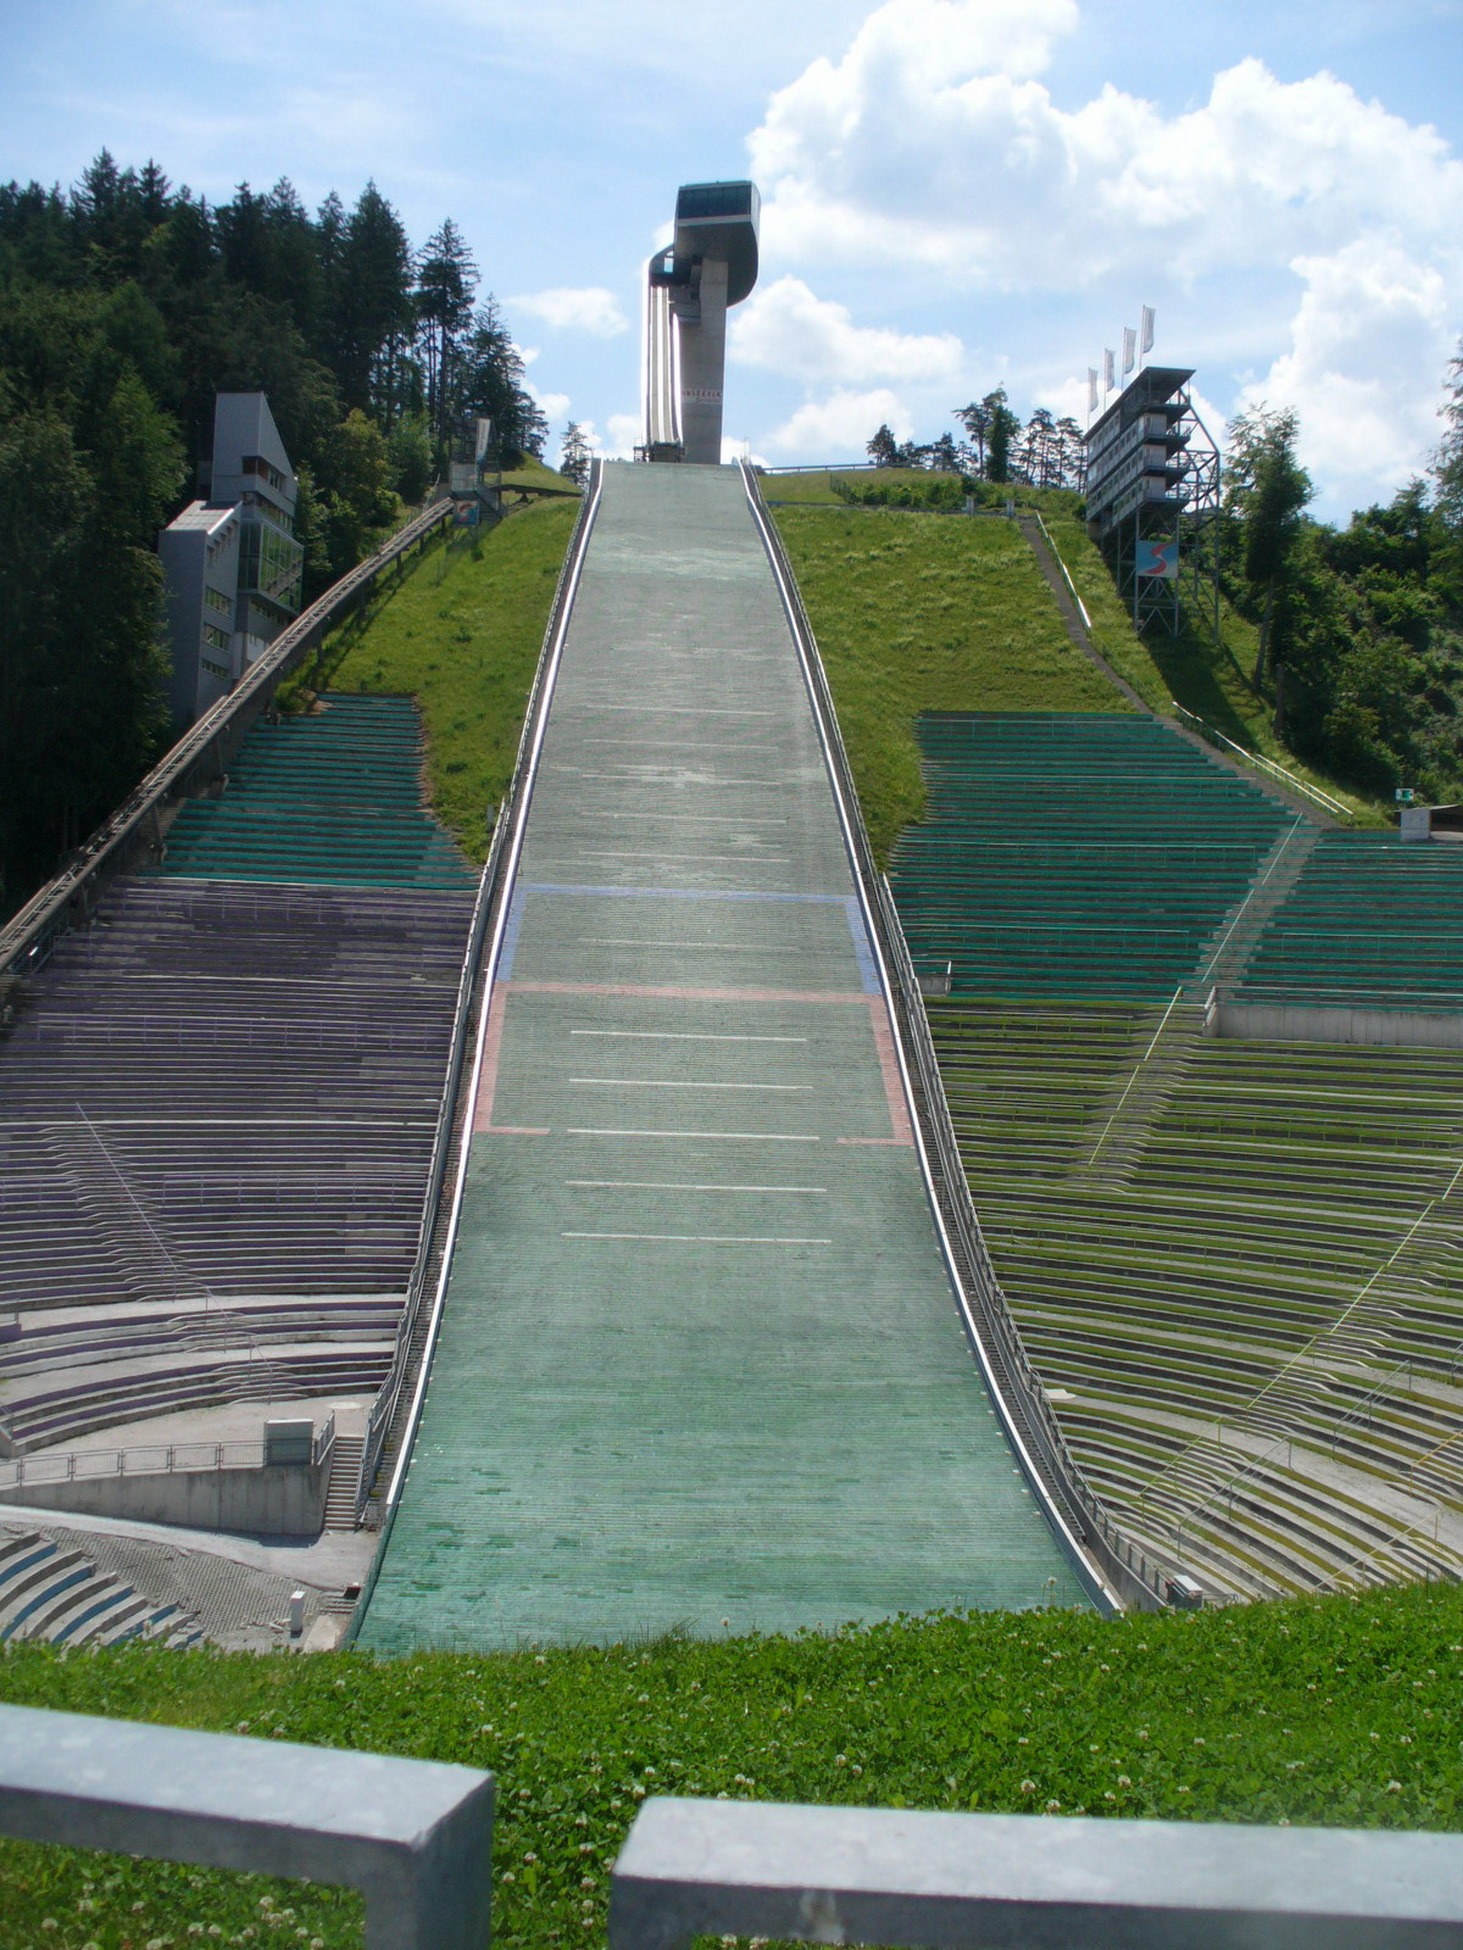
structure, sport, bridge, hill, highway, walkway, reservoir, stadium, waterway, winter sports, bad mitterndorf, ski jump, ski jumping, berg isel jump